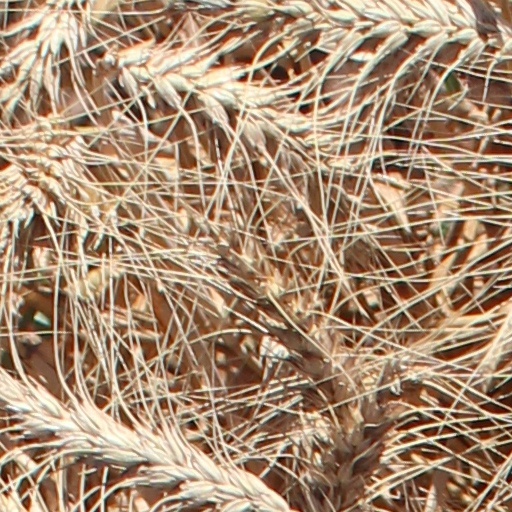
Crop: wheat